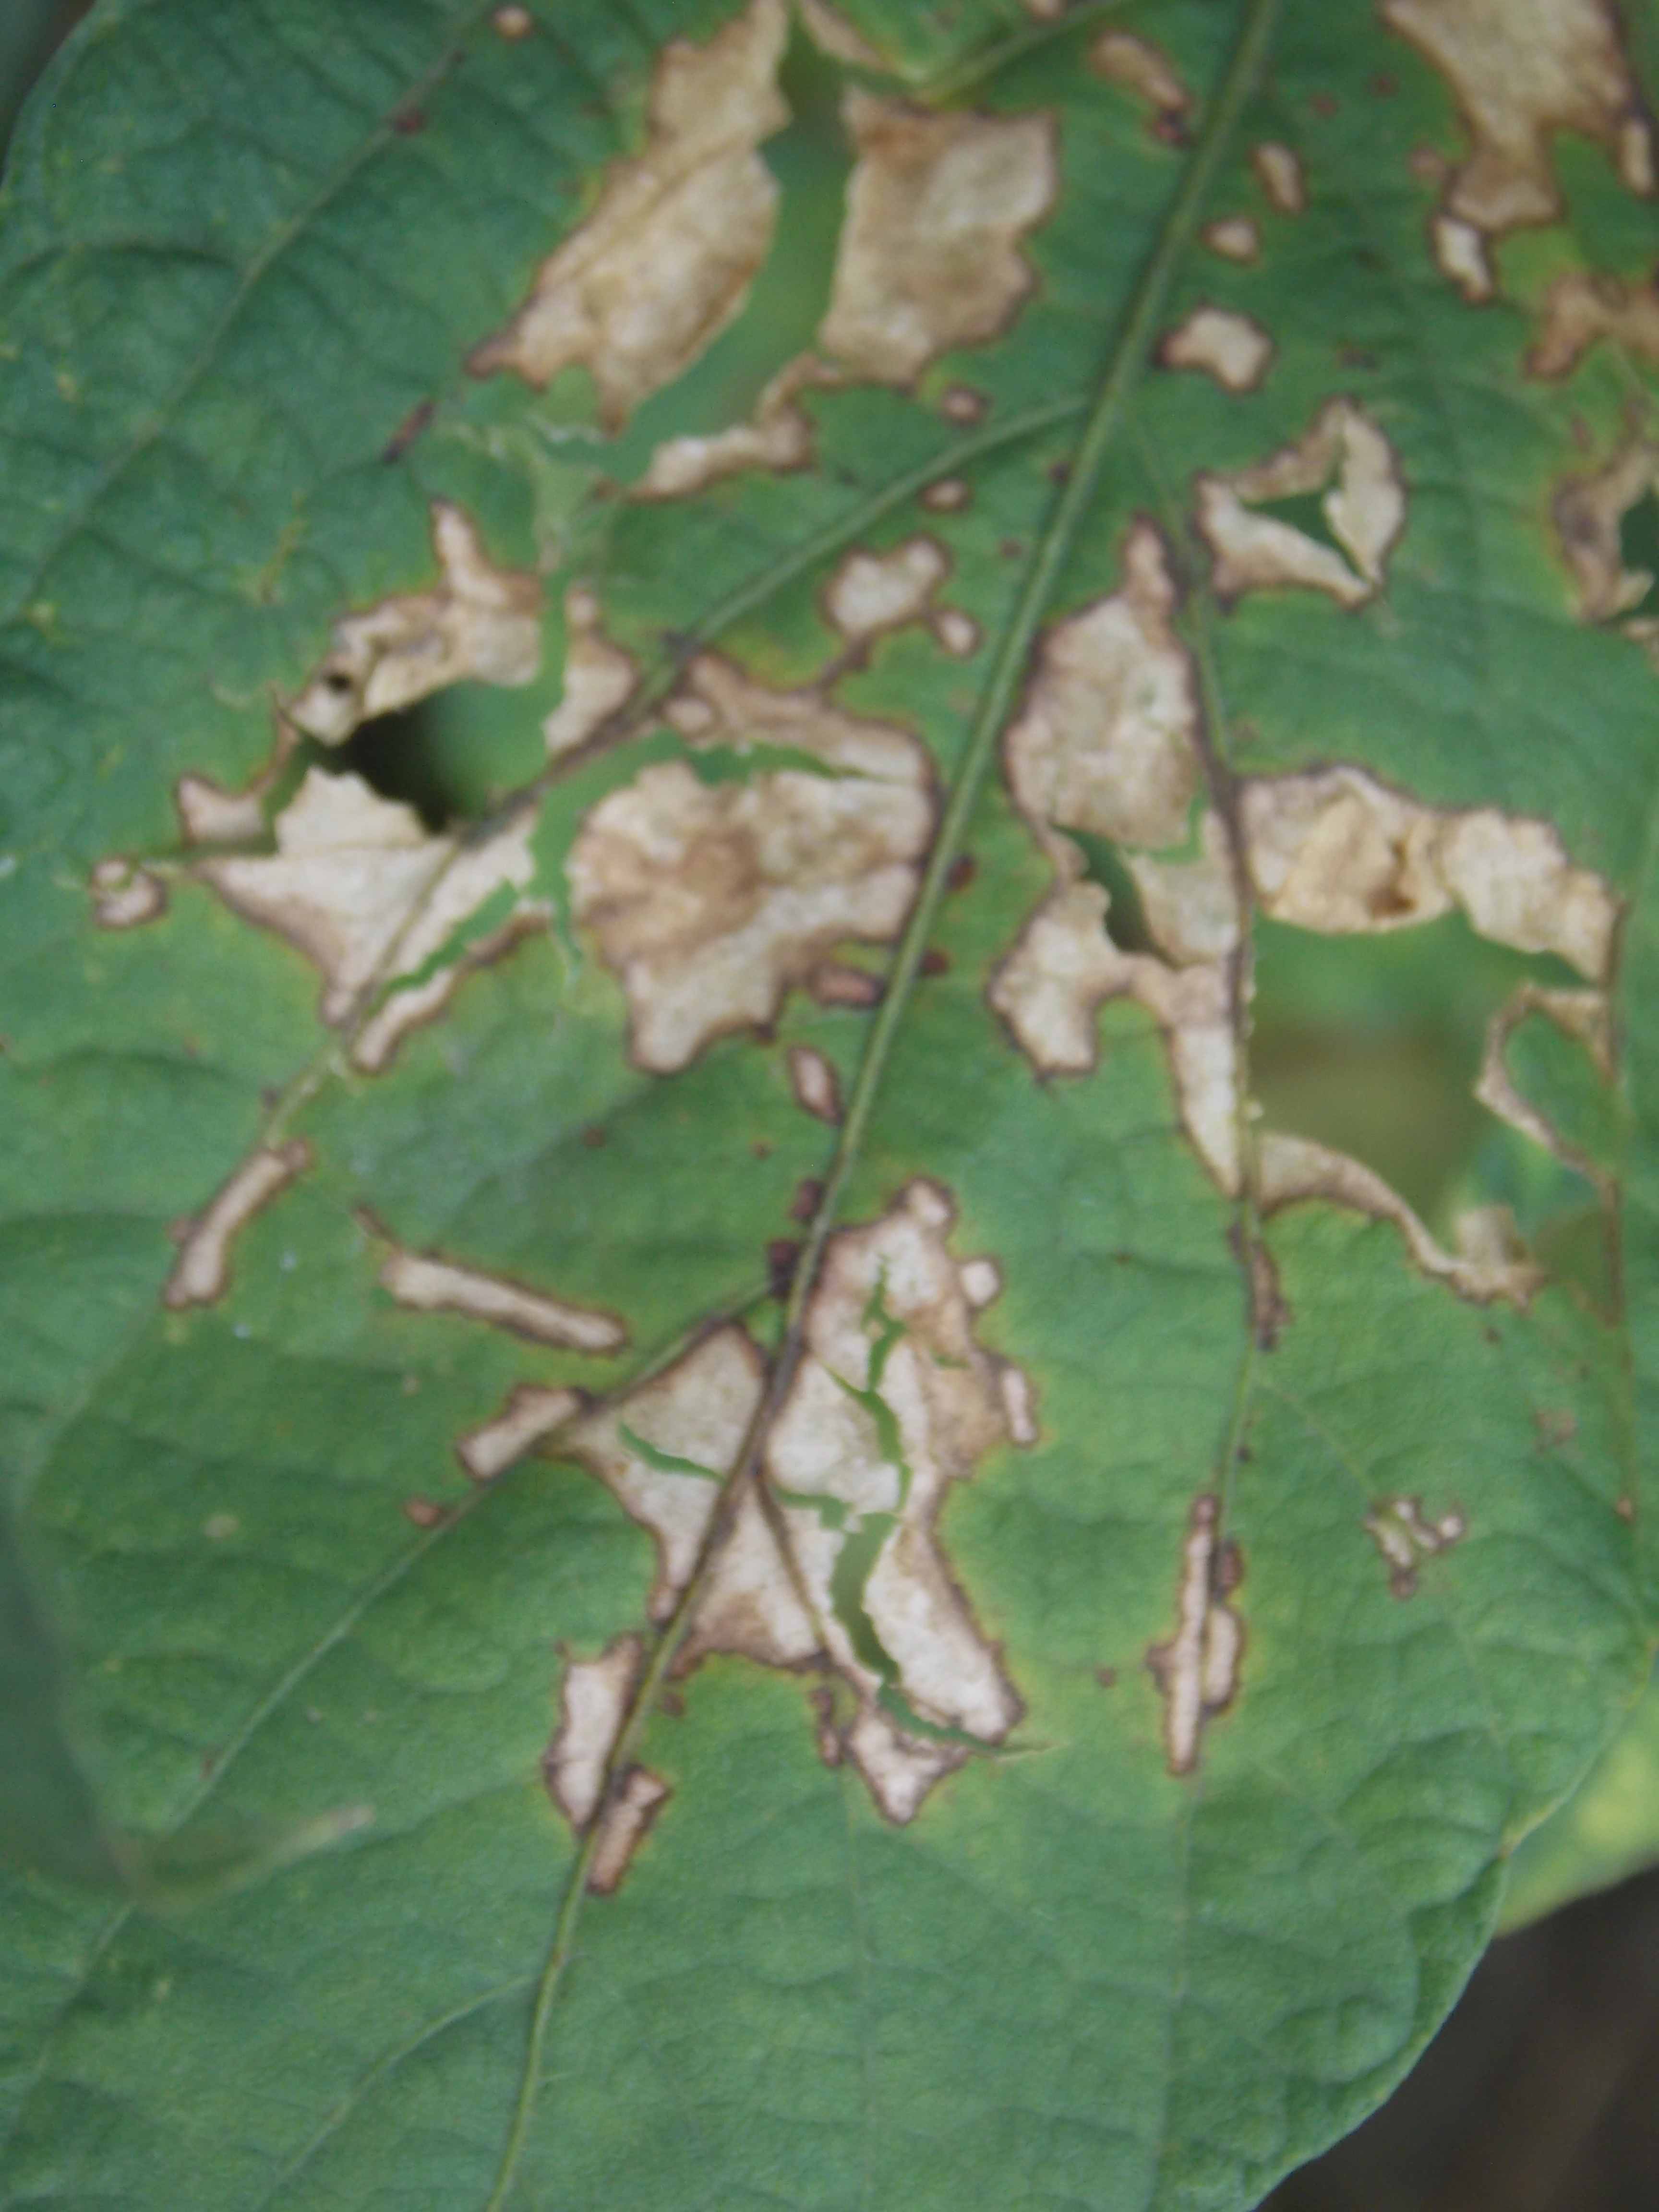
Label: Disease